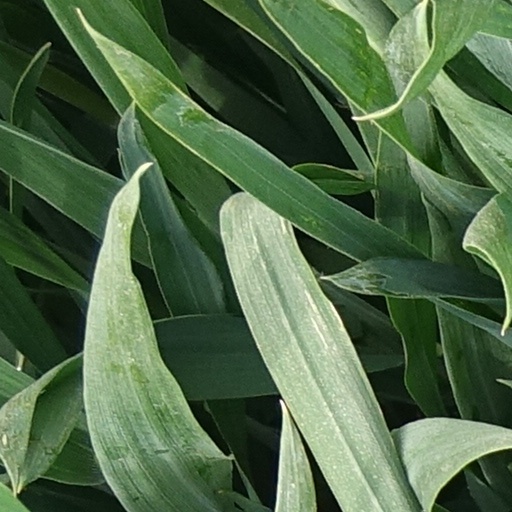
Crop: wheat